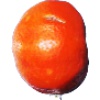
Label: Clementine 1